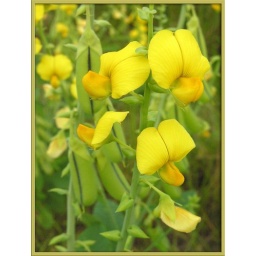
Fields of these wildflowers are growing across the road from our house in south Georgia, USA.